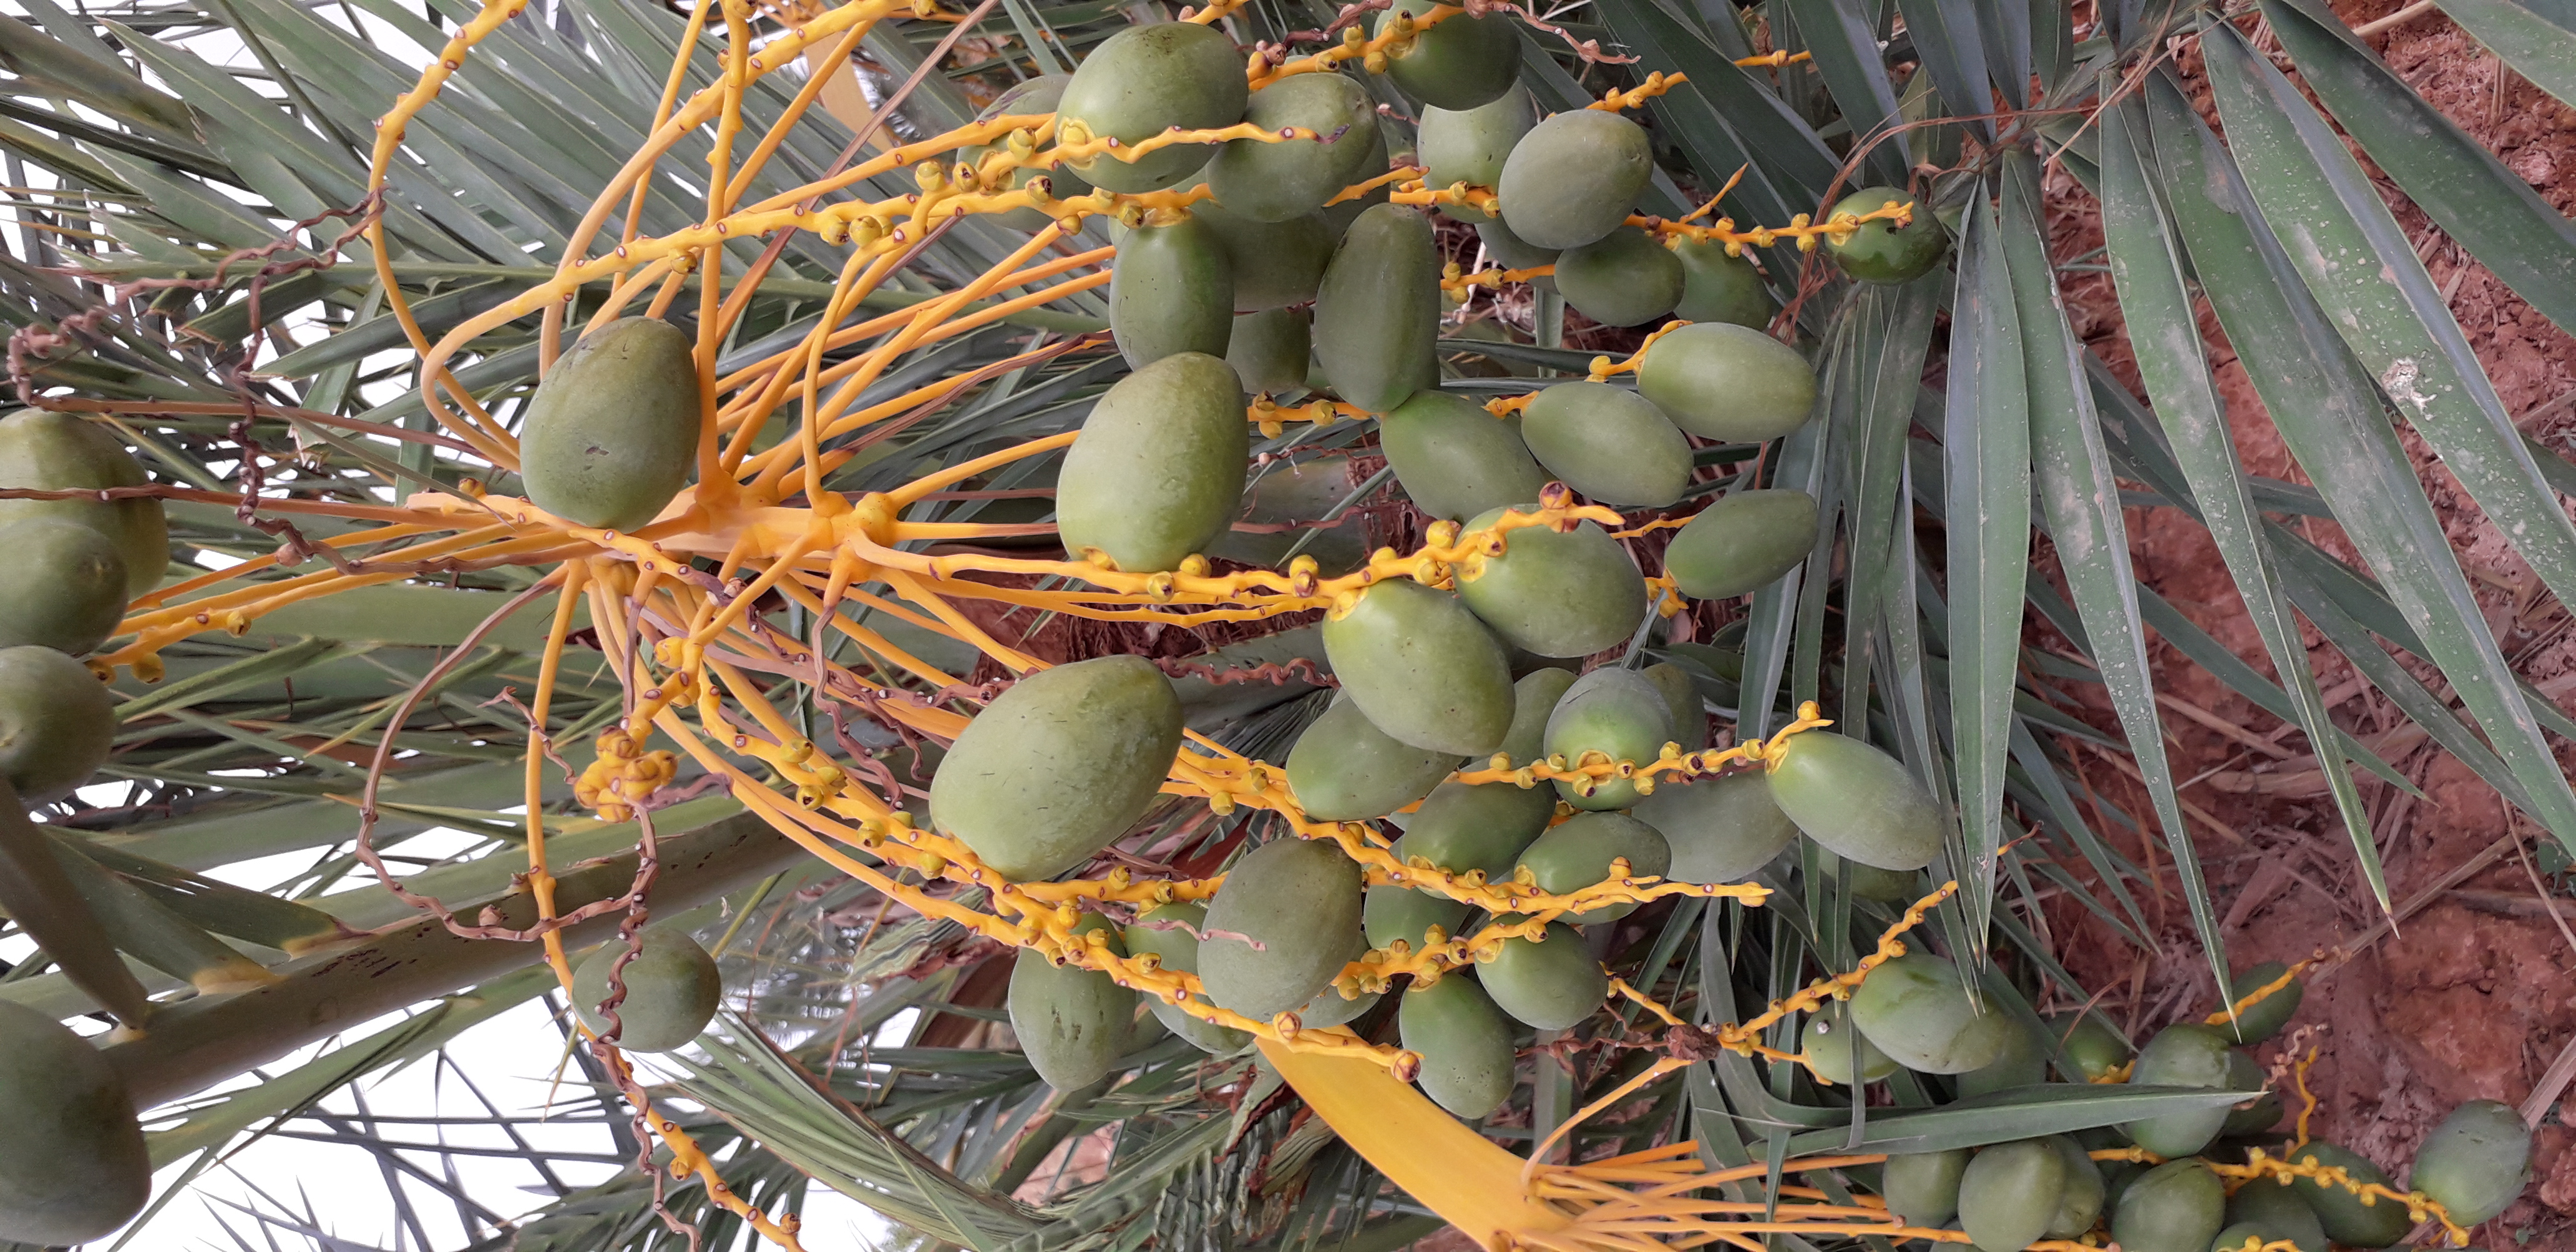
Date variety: Boumajhoul